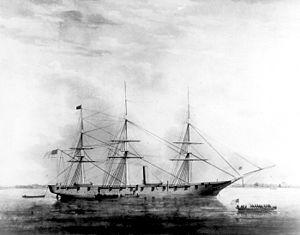
L'Expédition de Formose, ou Expédition de Taïwan de 1867 est une expédition punitive lancée par les États-Unis contre Formose. L'expédition fut provoquée par la destruction du Rover, un navire américain, et par le massacre de son équipage par les guerriers indigènes en mars 1867. Une troupe de l'United States Navy et une compagnie de Marines débarquèrent dans le sud de Formose et affrontèrent en escarmouches les aborigènes Paiwans jusqu'à ce que les Américains se retirent sans avoir accompli leur objectif de défaire les indigènes. L'événement est considéré comme un échec dans l'histoire navale des États-Unis.
L’USS Hartford était un sloop de l’US Navy, le premier à porter le nom d'Hartford, la capitale du Connecticut.